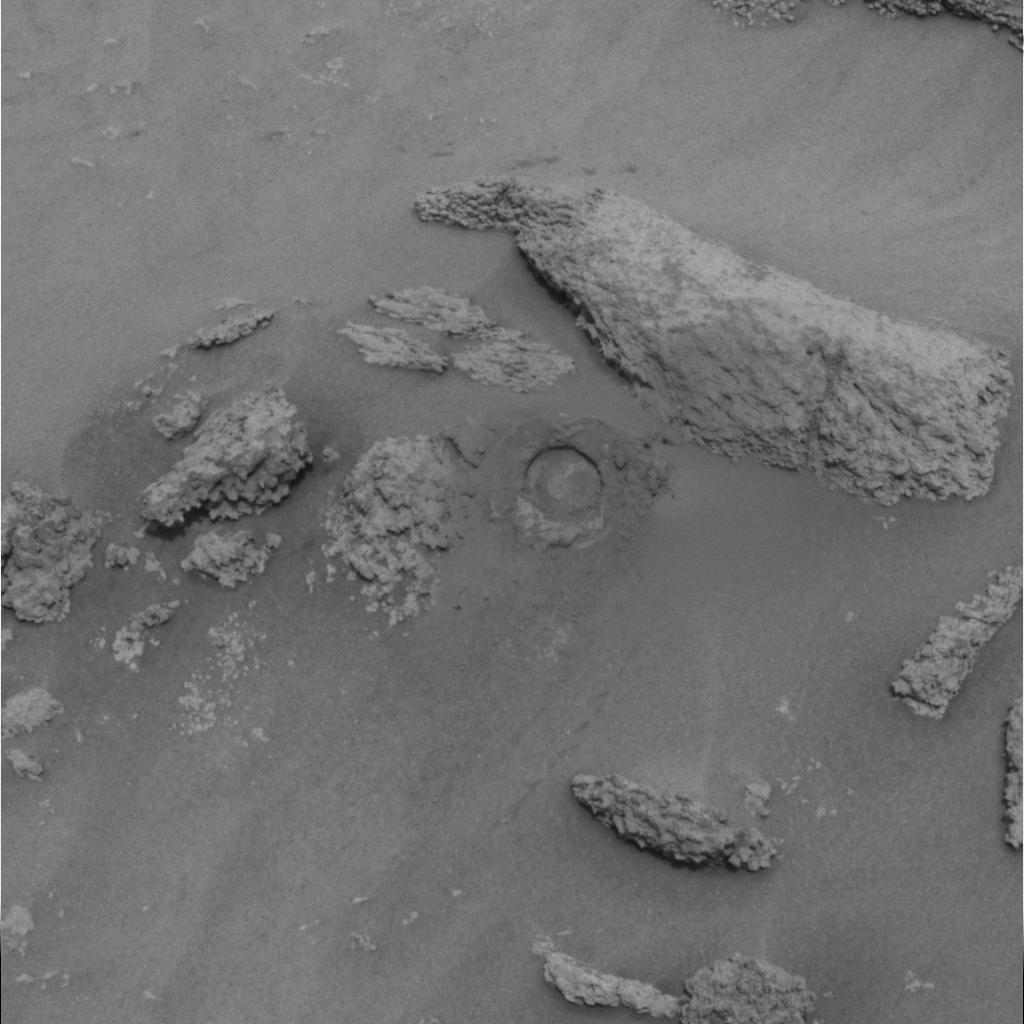
Surface features visible: Rock Abrasion Tool (RAT) Hole, Rock Outcrops, Rock (Round Features), Soil, Nearby Surface